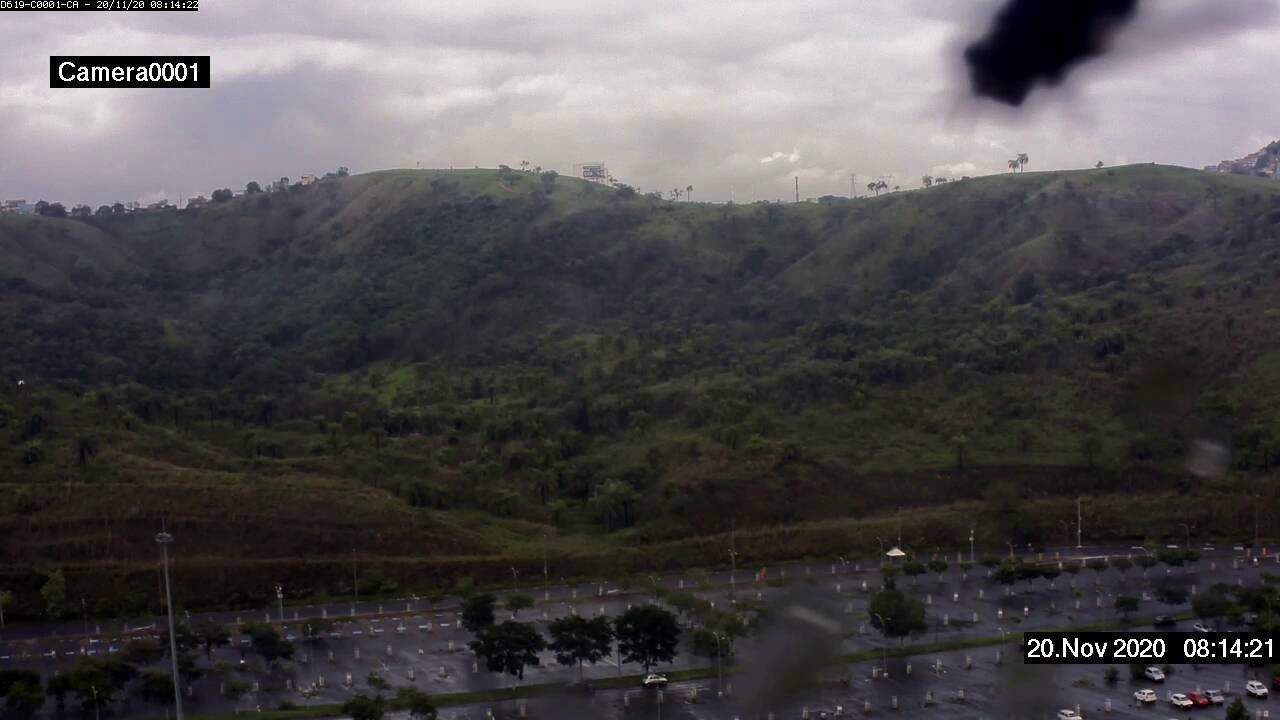
Fire: no
Smoke: no